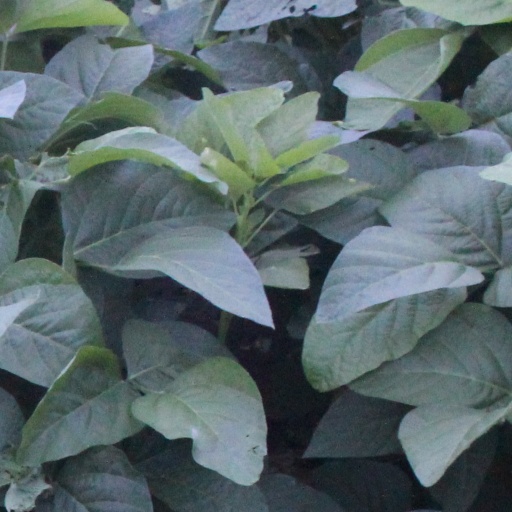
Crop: soybean